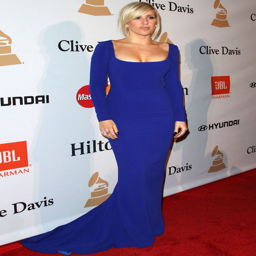
the singer looked sensational in an electric blue gown